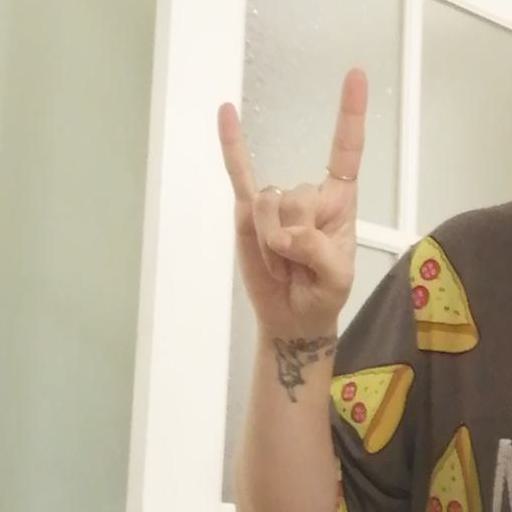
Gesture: rock